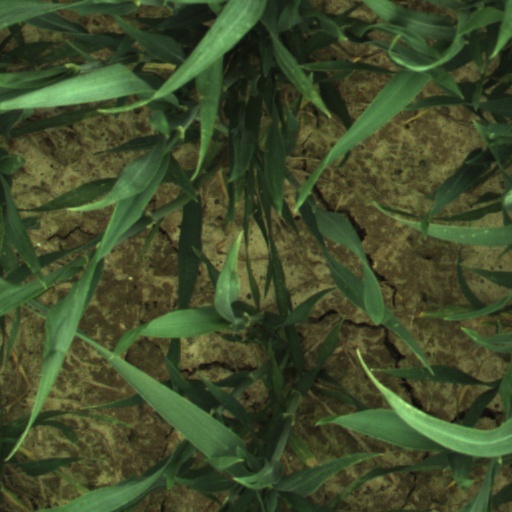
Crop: wheat